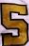
Number: 5